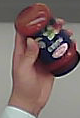
Product: barilla_pomodoro